Lake Eyre basin

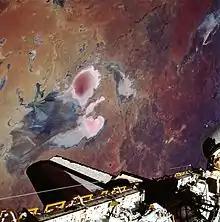
Lake Eyre in 1990, as seen by STS-35

The basin began to form in the early Paleogene (about 60 million years ago) when south-eastern South Australia started to sink and rivers began to deposit sediment into the large, shallow basin. A remnant of an old oceanic plate is currently sinking in the mantle beneath the basin. The suction effect of this sinking likely caused both the Lake Eyre Basin as well as the Murray-Darling basin to form. The basin is still gradually sinking, and still gradually accumulating sediment. For many millions of years, the Lake Eyre Basin was well-supplied with water and largely forested. About 20 million years ago, large, shallow lakes formed, covering much of the area for about 10 million years. From that time on, as Australia drifted further north and the climate became gradually more arid, the lakes and floodplains started to dry. Only in the last 2.6 million years did the onset of the ice ages bring about the present climatic regime and the consequent fairly rapid desertification of the area.